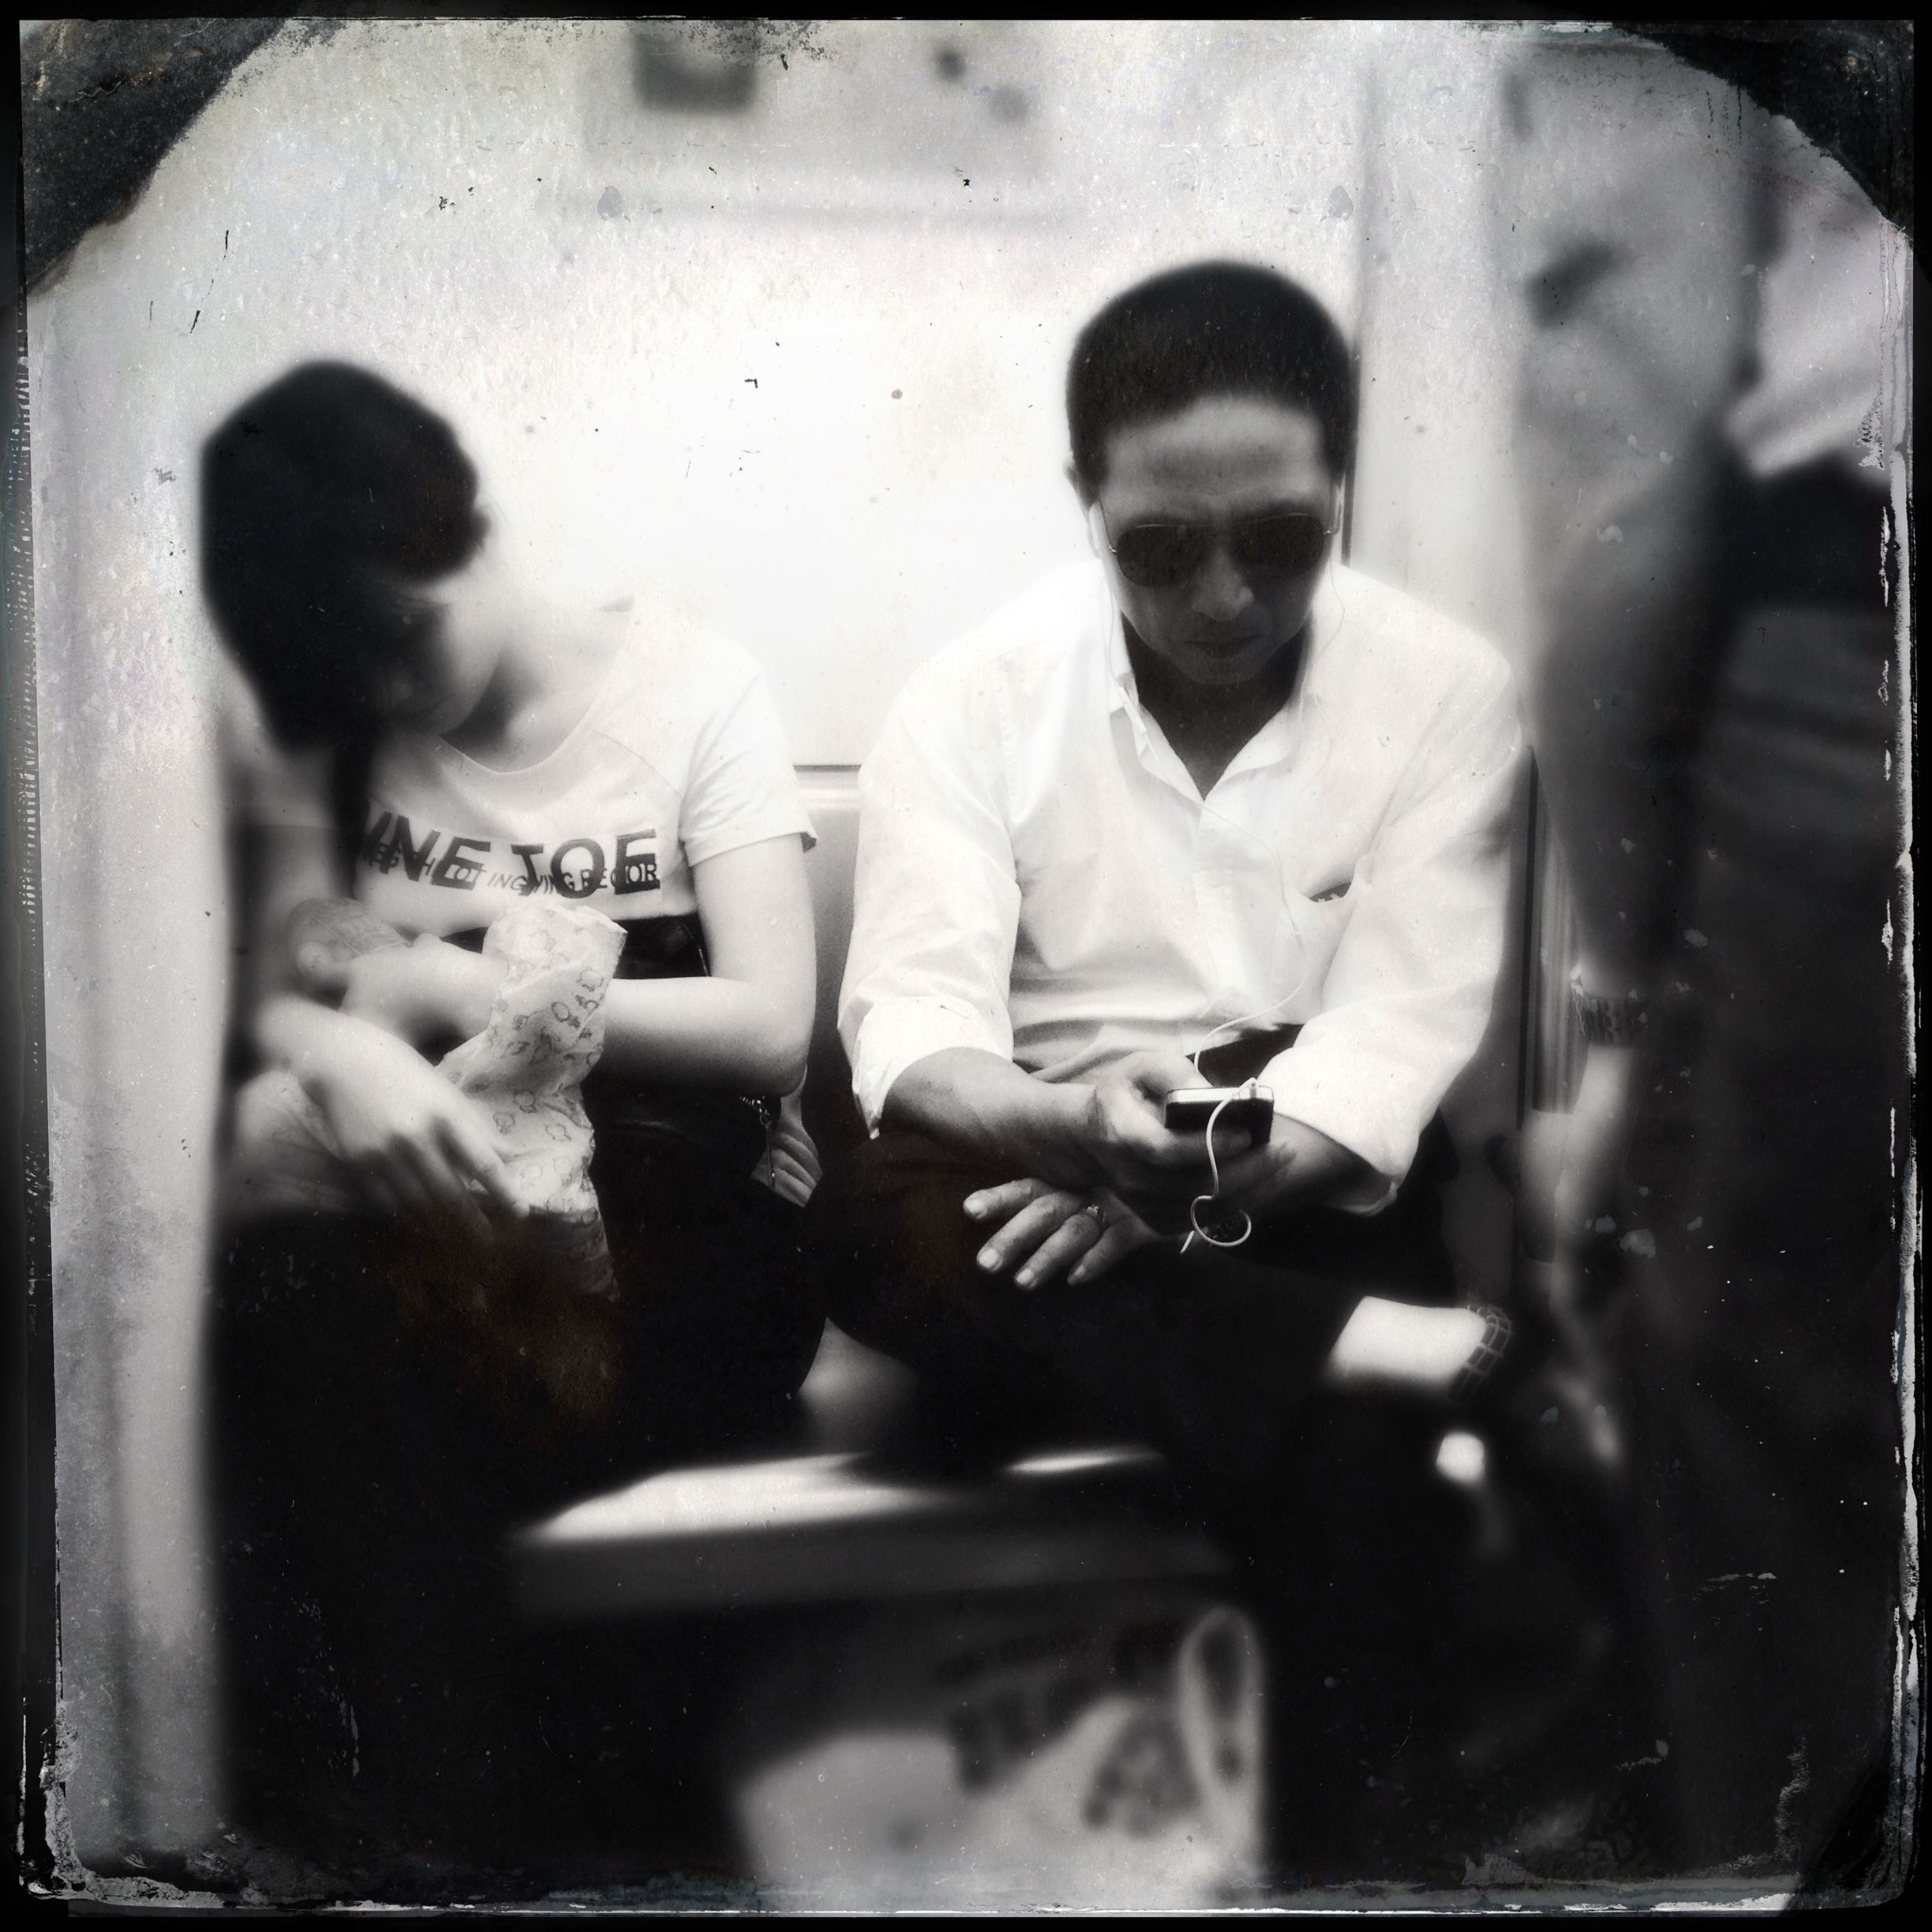
black and white, white, photography, film, black, monochrome, photograph, hipstamatic, image, standardflash, dtypeplatefilm, tinto1884lens, monochrome photography, album cover, film noir